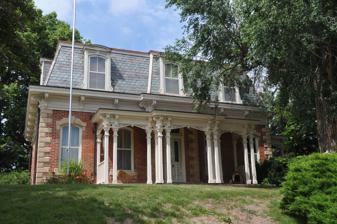
Building: John Dickinson Dopf Mansion
Country: United States of America
Year built: 1876
Historic house in Missouri, United States United States historic place John Dickinson Dopf Mansion U.S. National Register of Historic Places John Dickinson Dopf Mansion, July 2013 Show map of Missouri Show map of the United States Location 407 Cass St., Rock Port, Missouri Coordinates 40°24′43″N 95°31′7″W / 40.41194°N 95.51861°W / 40.41194; -95.51861 Area less than one acre Built 1876 ( 1876 ) Architect Menz, J.; McArthur, D.A. Architectural style Second Empire NRHP reference No. 84003858 Added to NRHP February 8, 1984 John Dickinson Dopf Mansion is a historic home located at Rock Port , Atchison County, Missouri . It was built in 1876, and is a two-story, Second Empire style brick dwelling.  It features a mansard roof ornamented with alternating bands of hexagonal and square slate shingles and a one-story front porch. It was listed on the National Register of Historic Places in 1984. References